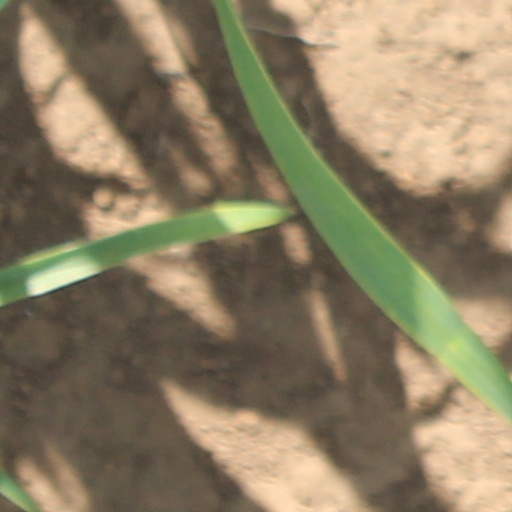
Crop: wheat